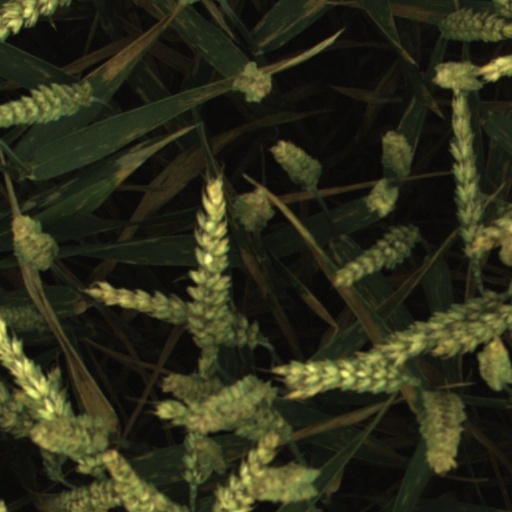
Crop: wheat